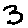
Label: 3